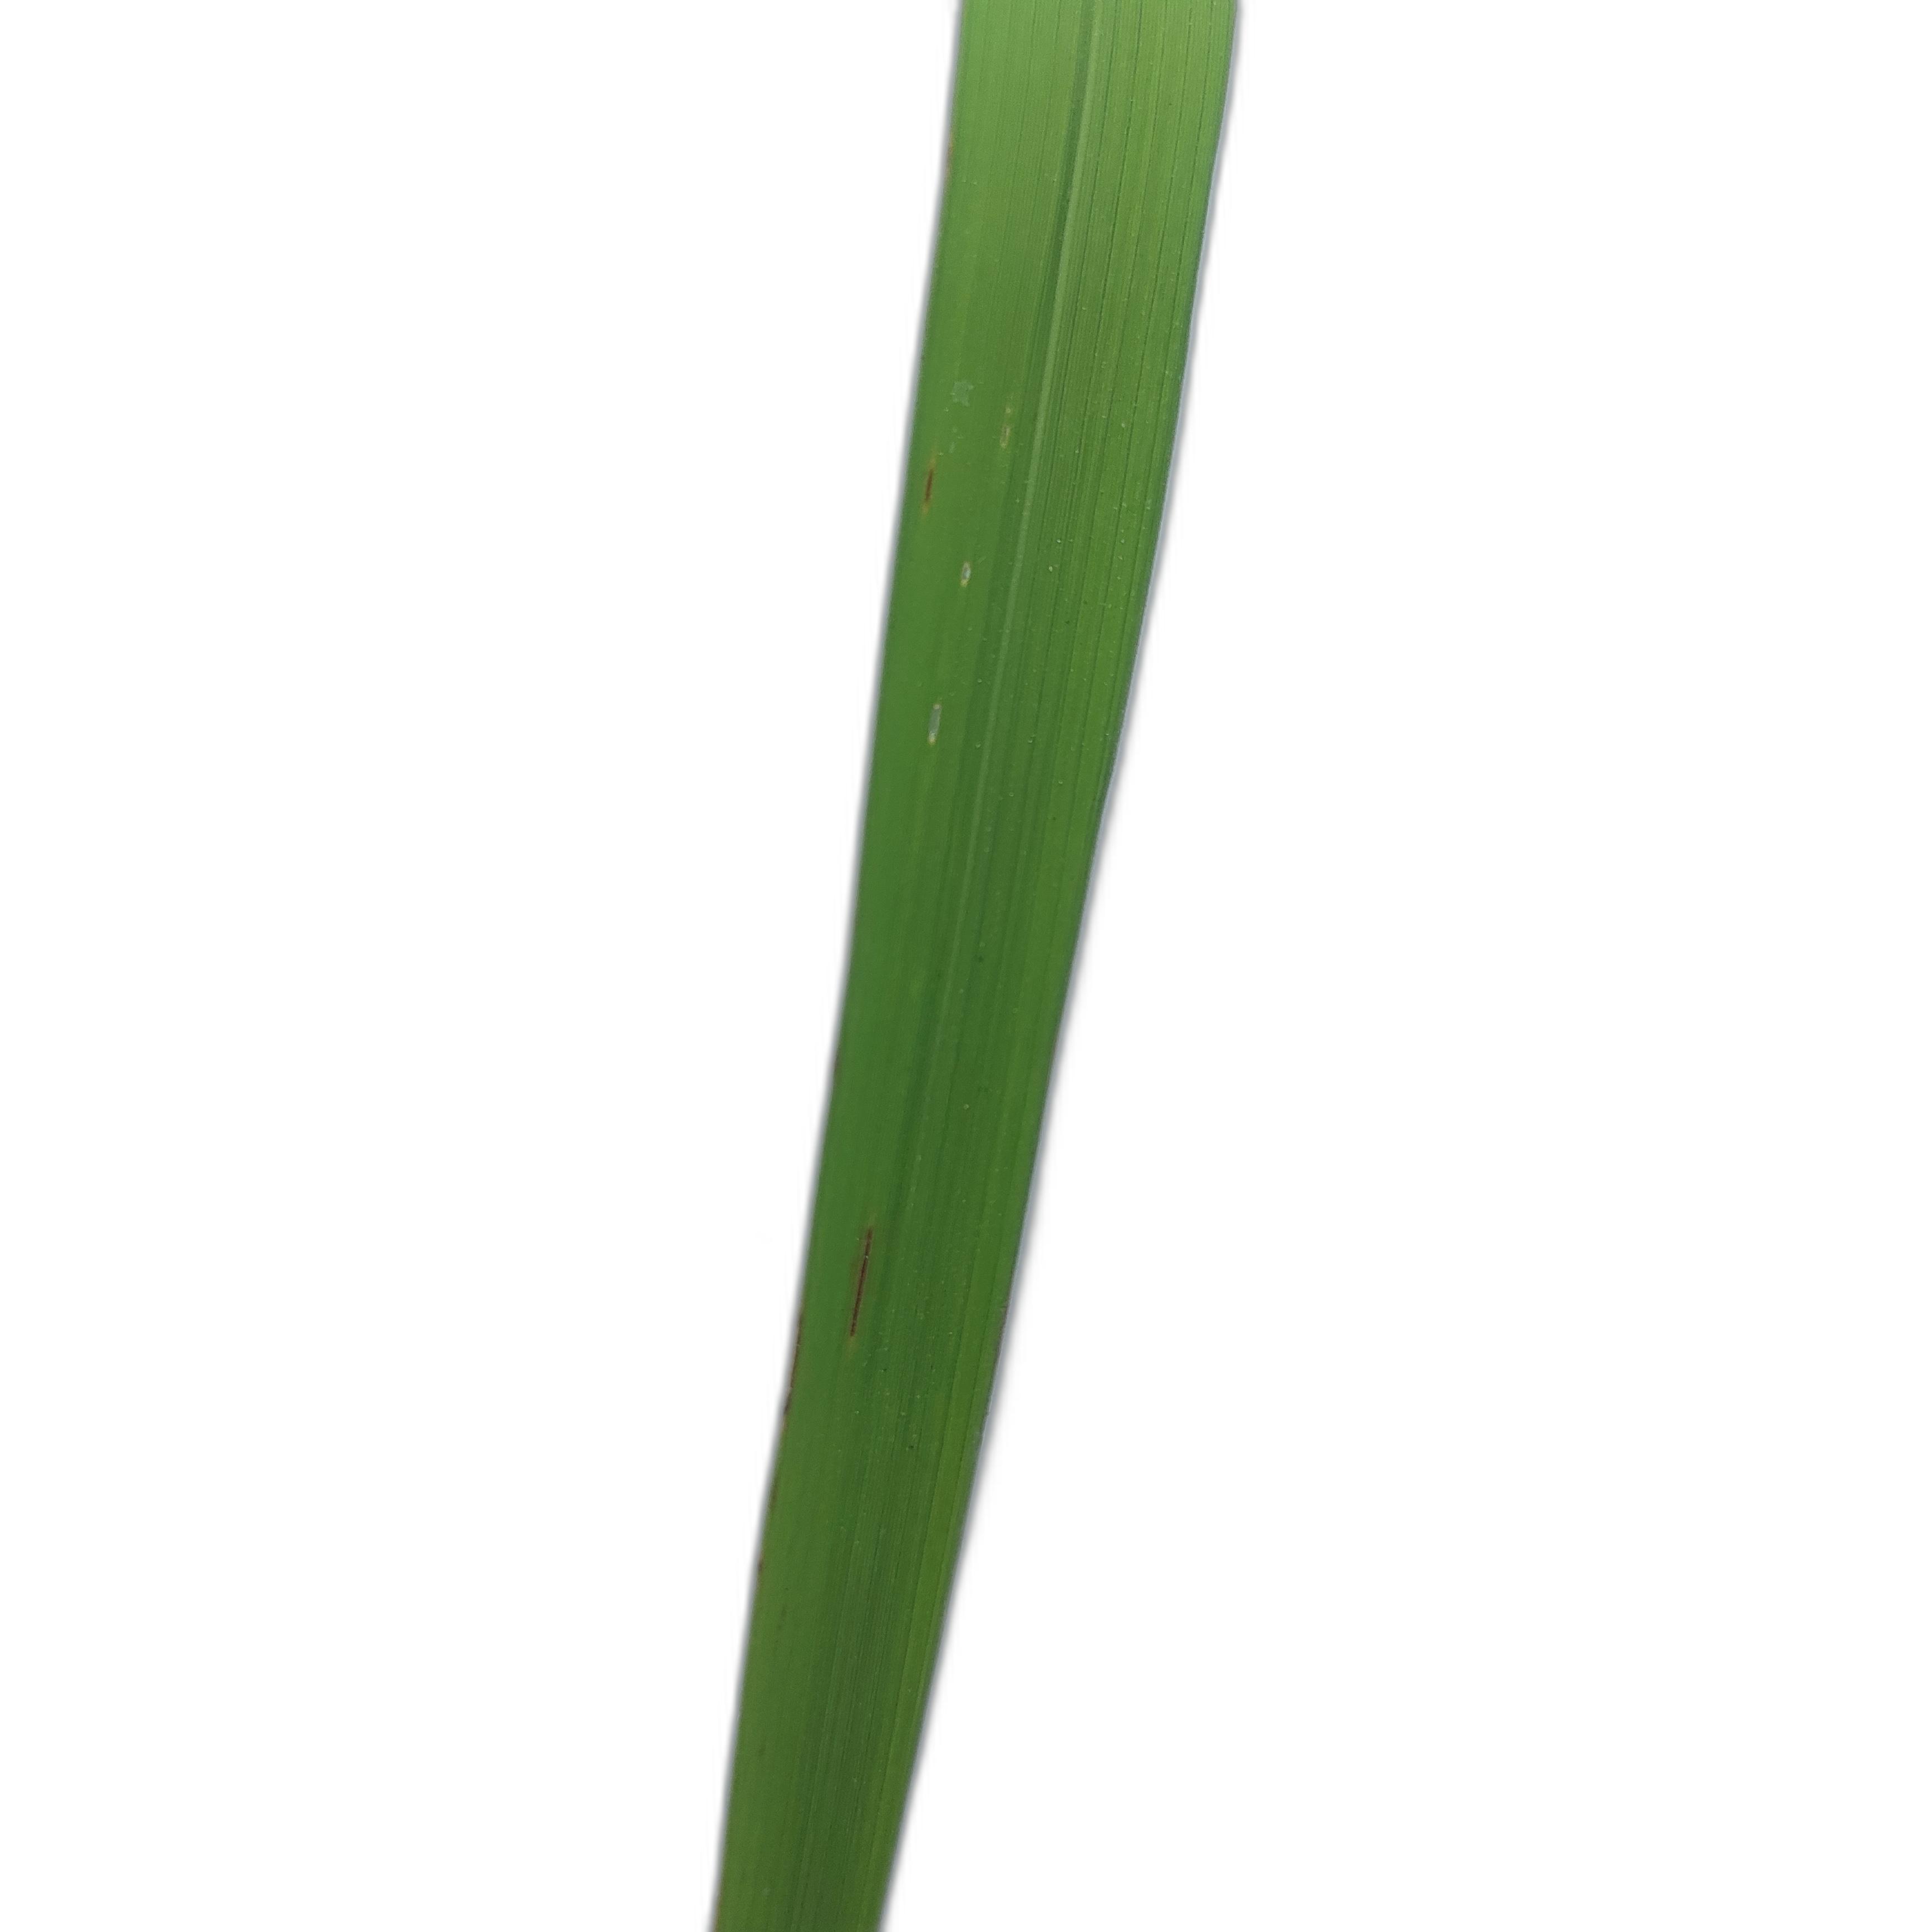
Label: Healthy